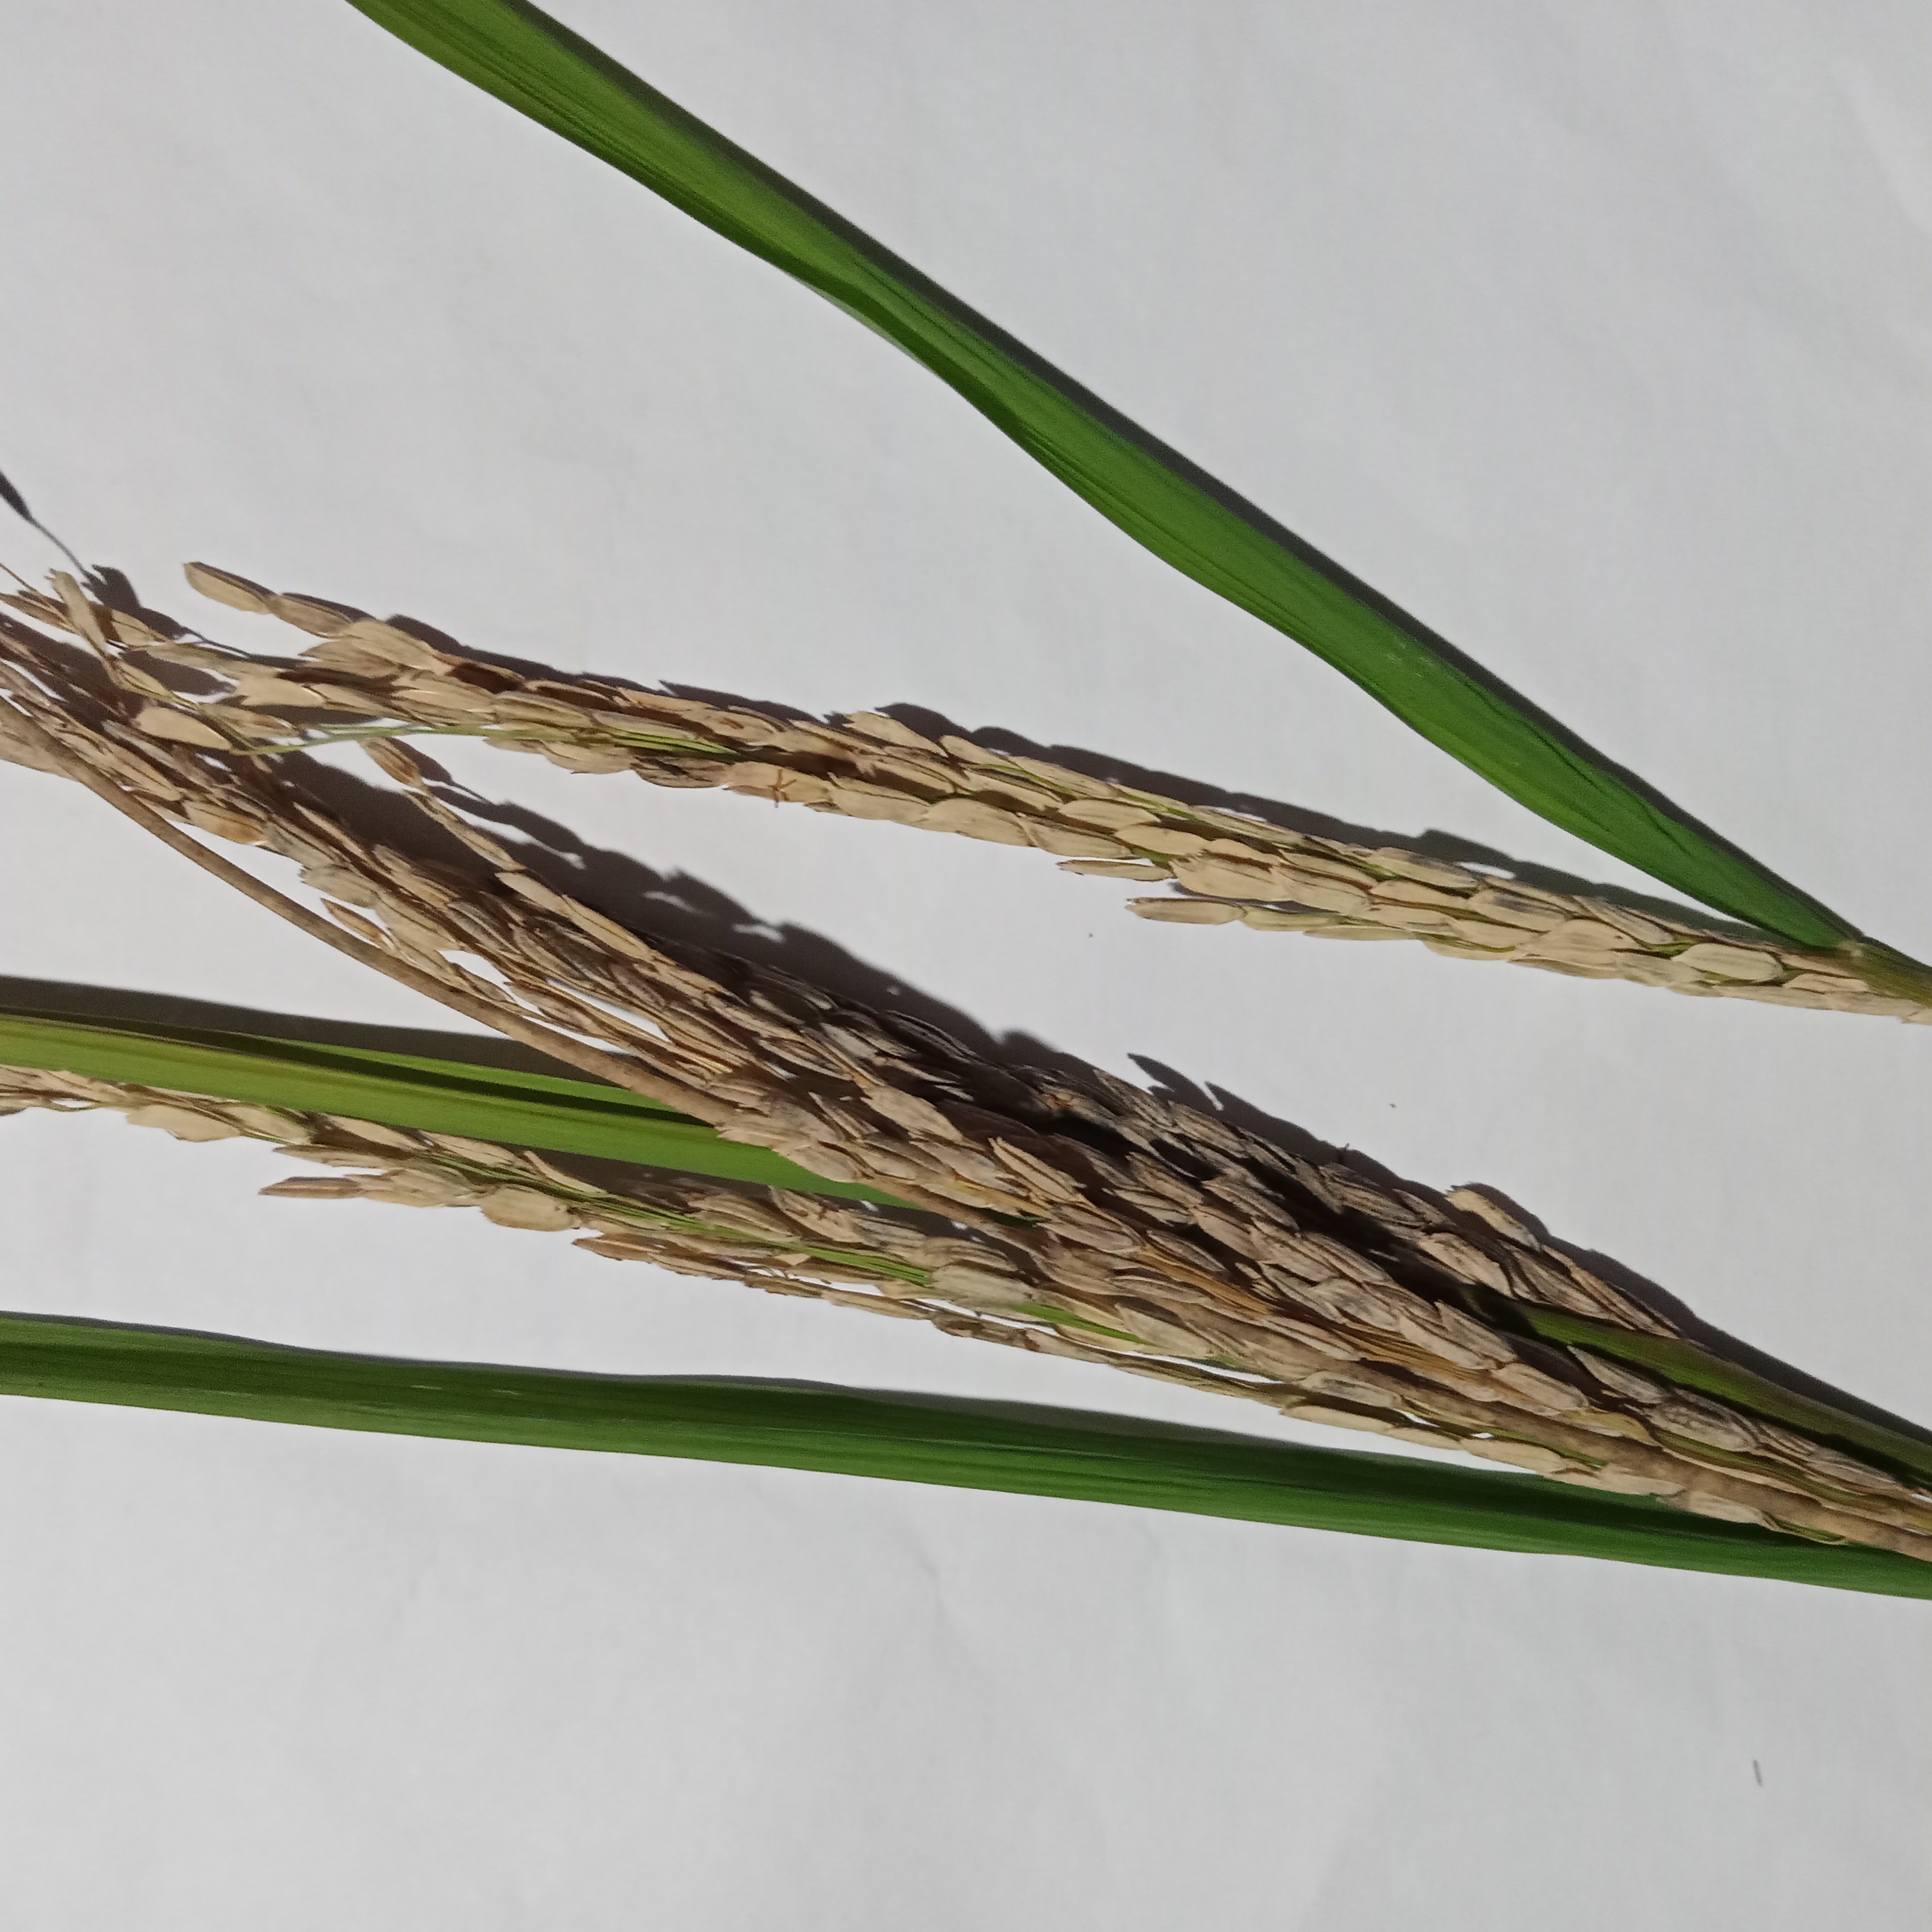
Nhãn: Bệnh Đạo ôn lá và cổ bông (Rice leaf and neck blast)